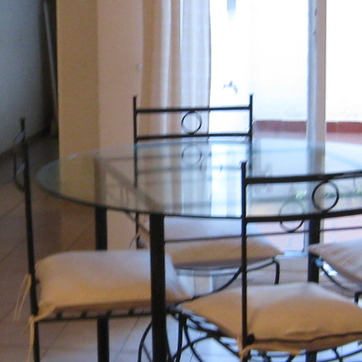
Material: glass